José Corbató Chillida

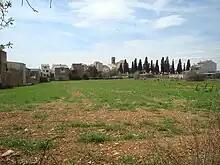
Benlloc, present view

Corbató's ancestors were probably farmers; at some point one of their representatives managed to access lower professional strata. His father, José Corbató Cardá, was related to the Levantine town of Benlloc, where in the mid-19th century he worked as a teacher in local primary school. At unspecified time he married Vicenta Chillida Planell; none of the sources consulted provides any information either on her or her family, except that they were entitled to a petty rural rent. The couple had 5 children, José born third in succession and the first male descendant. The family was very pious; already at the age of 4 José knew how to pray a rosary, some of his cousins became priests, and 3 of the Corbató Chillida siblings became religious themselves.